Sprenger Brewery

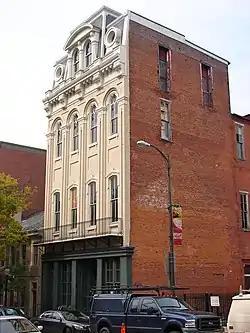
Excelsior Hall, October 2010

The Sprenger Brewery, also known as the Excelsior Brewery Complex, is an historic, American brewery complex that is located in Lancaster, Lancaster County, Pennsylvania.